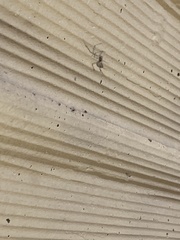
Species: Parasteatoda_tepidariorum